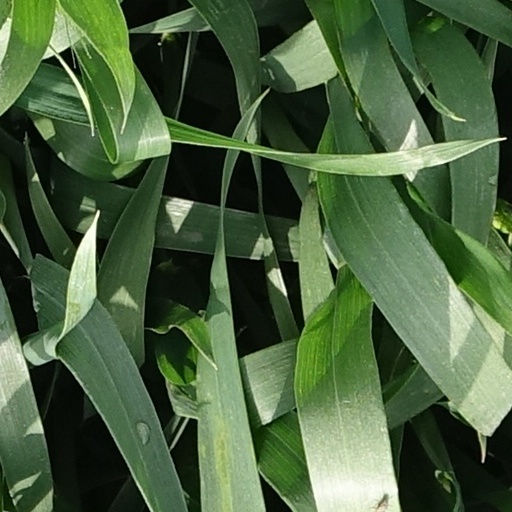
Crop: wheat